Holywell, Lincolnshire

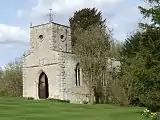
St Wilfrid's church, Holywell Hall

The 1885 "Kelly's Directory" notes that Holywell with Aunby consists of with chief agricultural of barley and wheat, and an 1881 population of 63, and that "a medicinal spring rises here from where the place takes its name". Holywell Hall, a mansion in "well-wooded park", was then the seat of Charles Thomas Samuel Birch-Reynardson DL, lord of the manor, and sole landowner. The chapel in the park, a small stone building in Early English style, was reconstructed in reign of Queen Anne. It comprises a chancel, nave, south aisle and two-bell tower. A restoration of 1863-64 included the replacement of a previous flat roof with one of open timber, with the church interior re-fitted in oak, "effected under the superintendence of rector Rev J B Reynardson".